The Last of Us (video game)

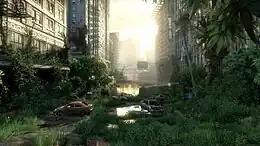
A location, formerly a city street, with overgrown plants, broken cars and flooding.

The game's visual features were commended by many reviewers. The art design was lauded as "outstanding" by "Computer and Video Games"s Kelly, and "jaw-dropping" by "Eurogamer"s Welsh. In contrast, Mc Shea of "GameSpot" identified the visual representation of the post-apocalyptic world was "mundane", having been portrayed various times previously. The game's graphics have been frequently named by critics as the best for a PlayStation 3 game, with Helgeson of "Game Informer" naming them "unmatched in console gaming" and Moriarty of "IGN" stating that they contribute to the realism. "Destructoid"s Sterling wrote that the game was visually impressive but that technical issues, such as some "muddy and basic" textures found early in the game, left a negative impact on the visuals.